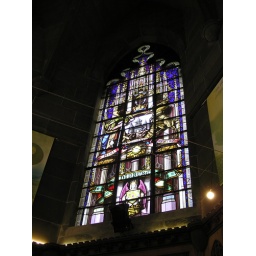
One of the stained glass windows in the Scott monument museum room.